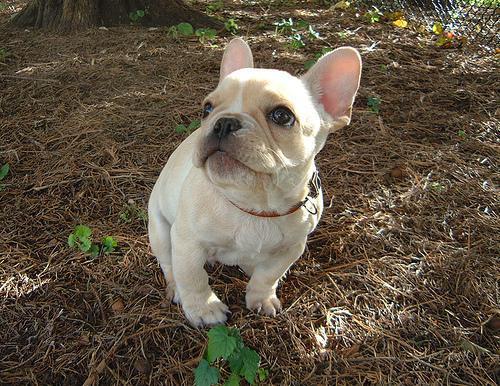
French_bulldog